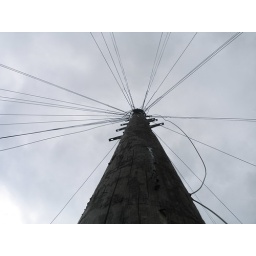
the telephone pole that serves our neighbourhood in Walthamstow